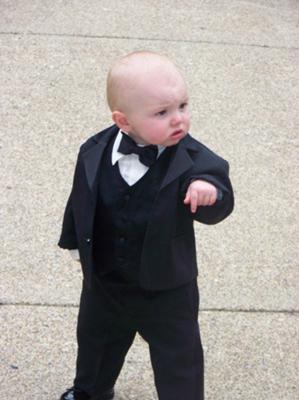
回答: おい!ここに置いといたベンツはどうしたっ?!